List of economics awards

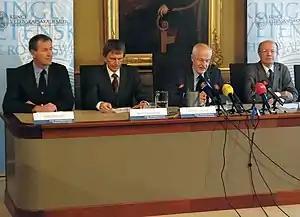
Announcement of the Nobel Memorial Prize in Economic Sciences 2008

This list of economics awards is an index to articles about notable awards for economics. The list is organized by region and country of the sponsoring organization, but awards may be given to economists from other countries.